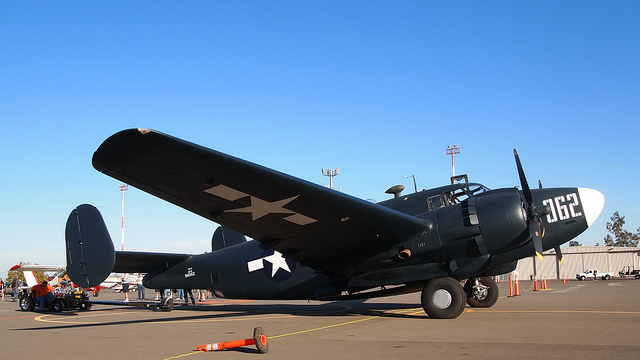
A military plane on the runaway with a truck behind it